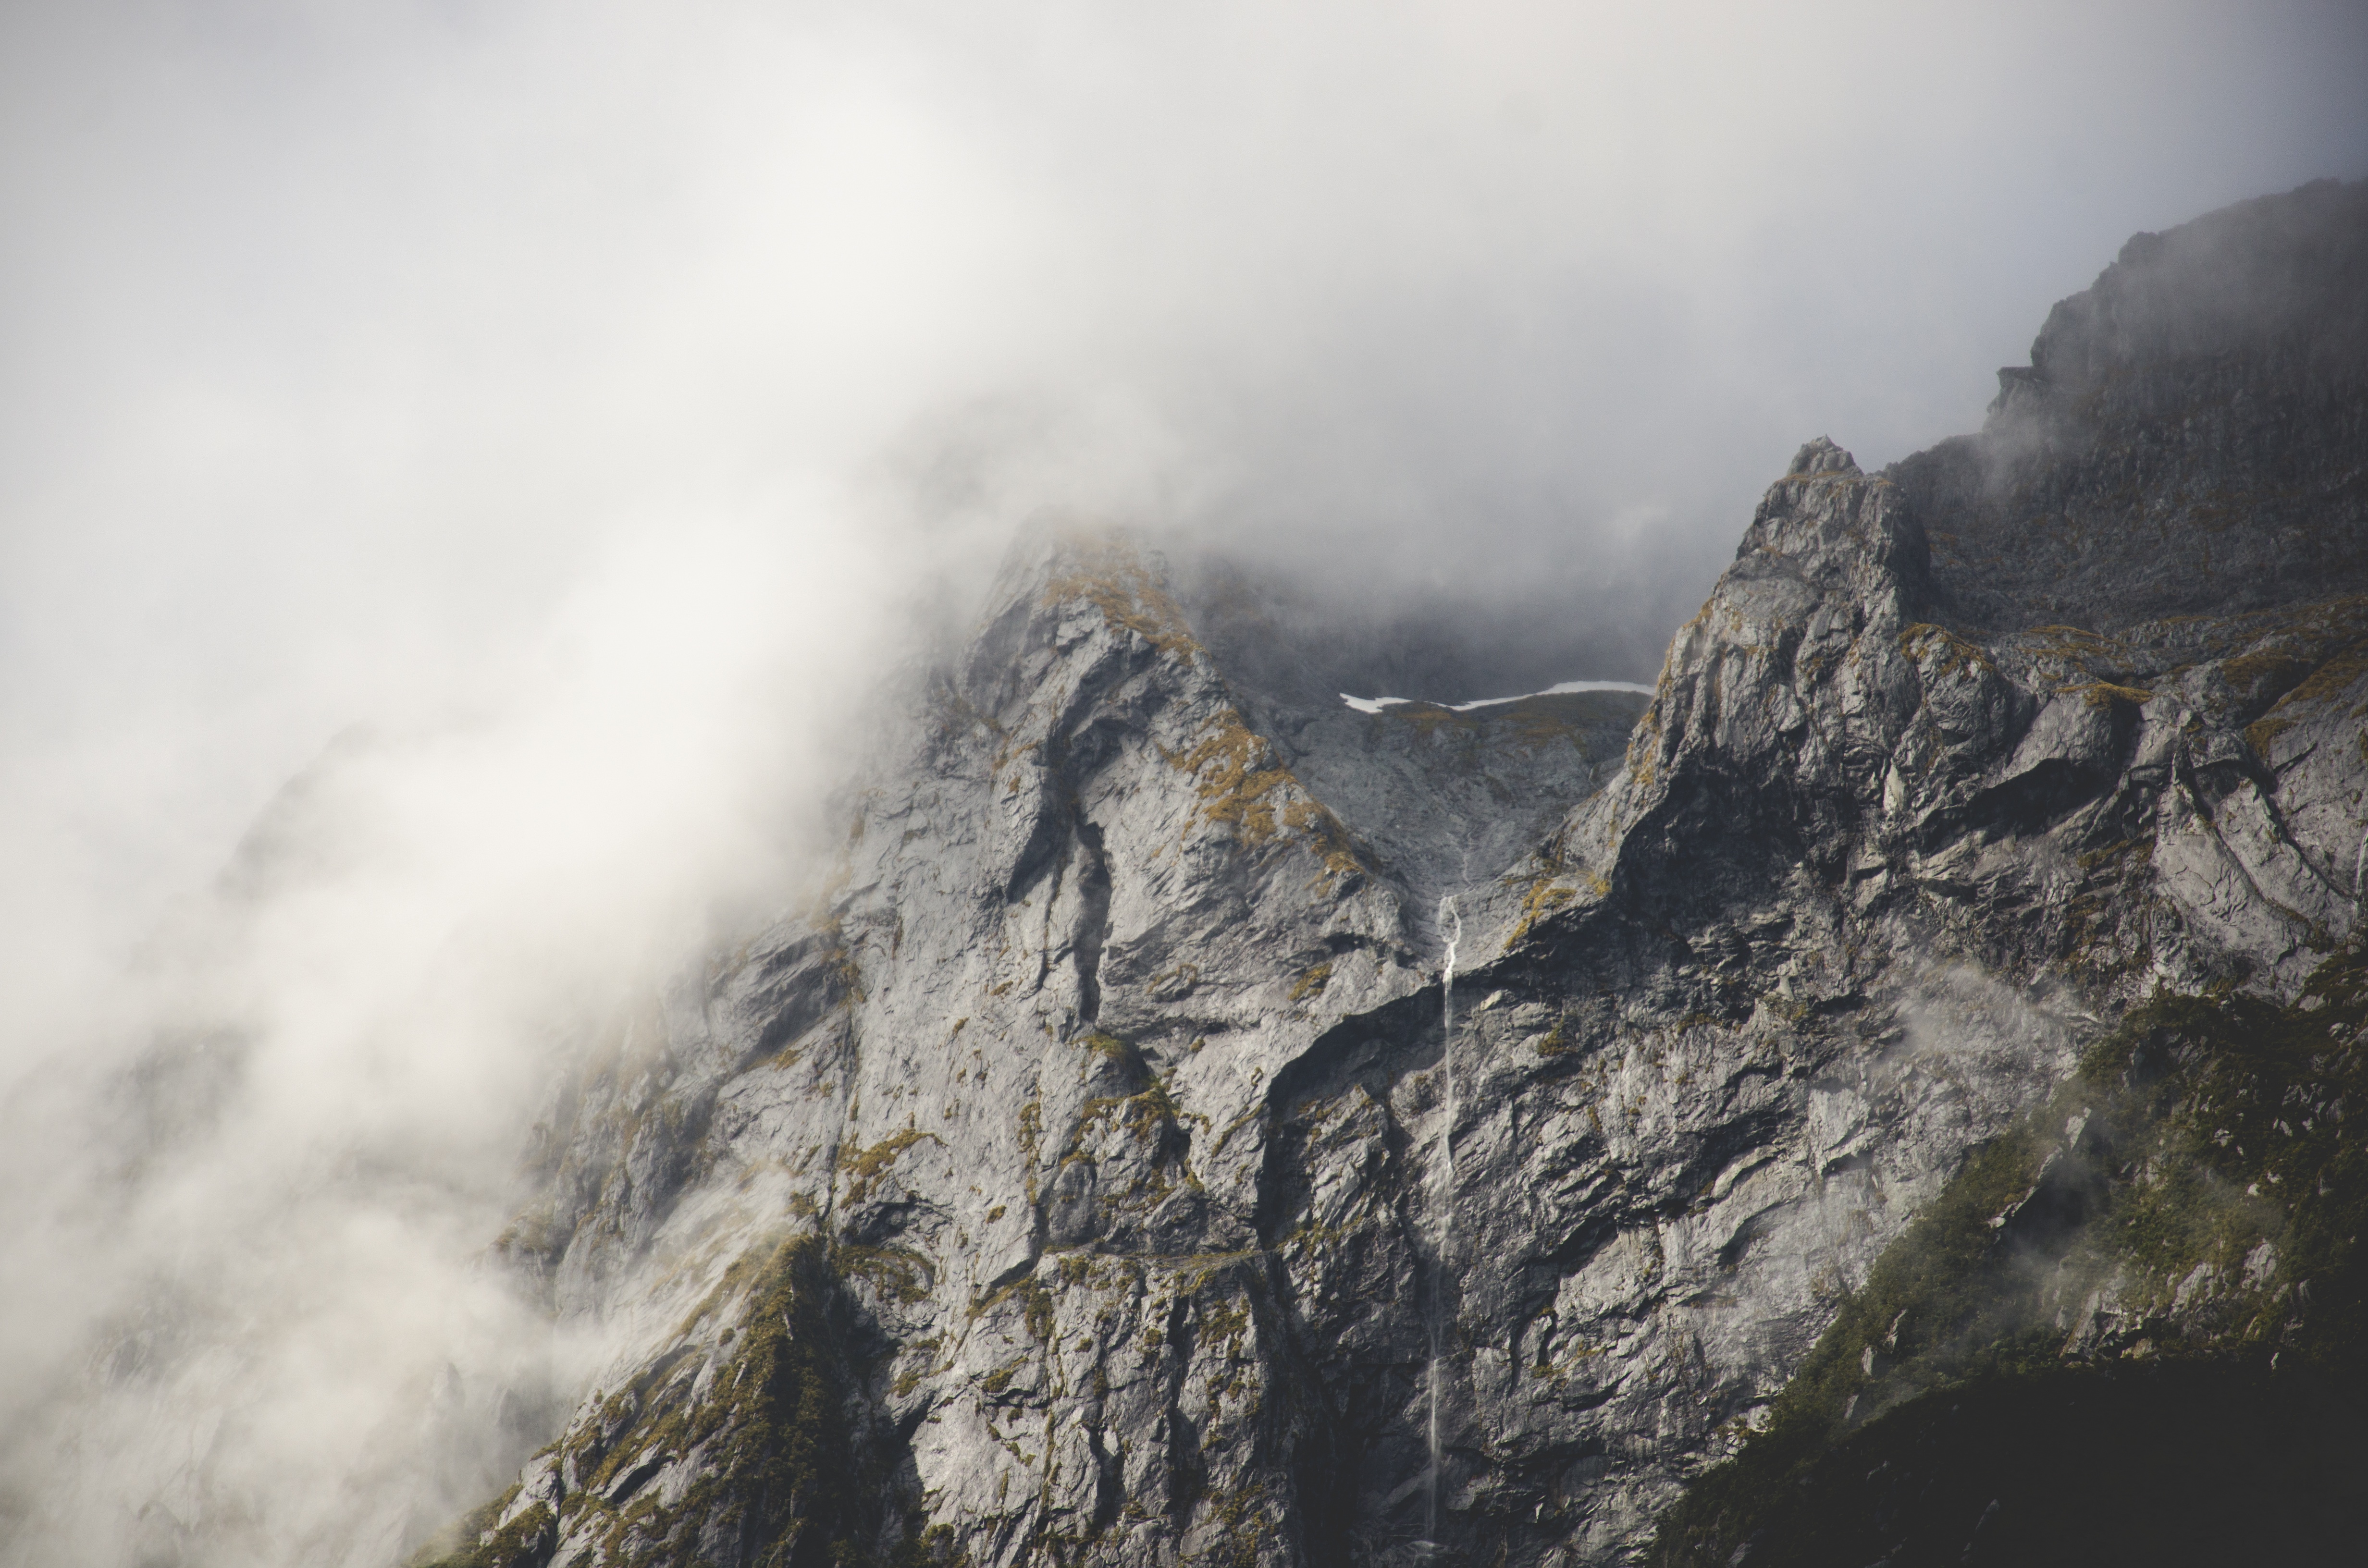
rock, mountain, snow, cloud, fog, adventure, mountain range, stone, cliff, weather, terrain, ridge, summit, mountaineering, alps, landform, geographical feature, atmospheric phenomenon, mountainous landforms, geological phenomenon